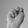
ASL letter: N